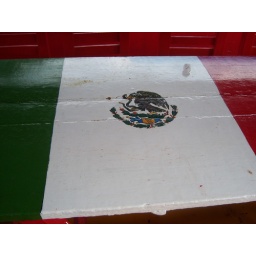
The table in our boat was quite patriotic